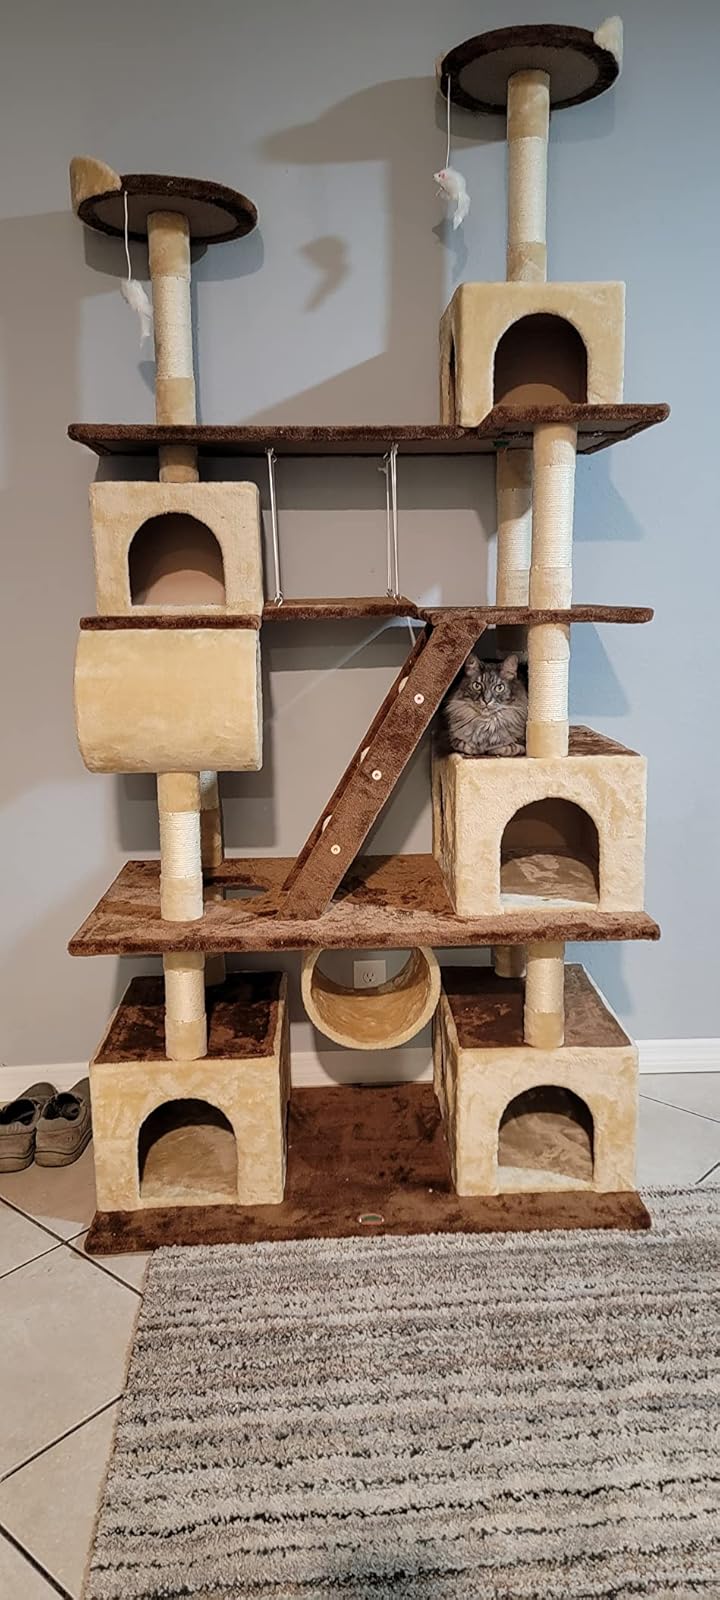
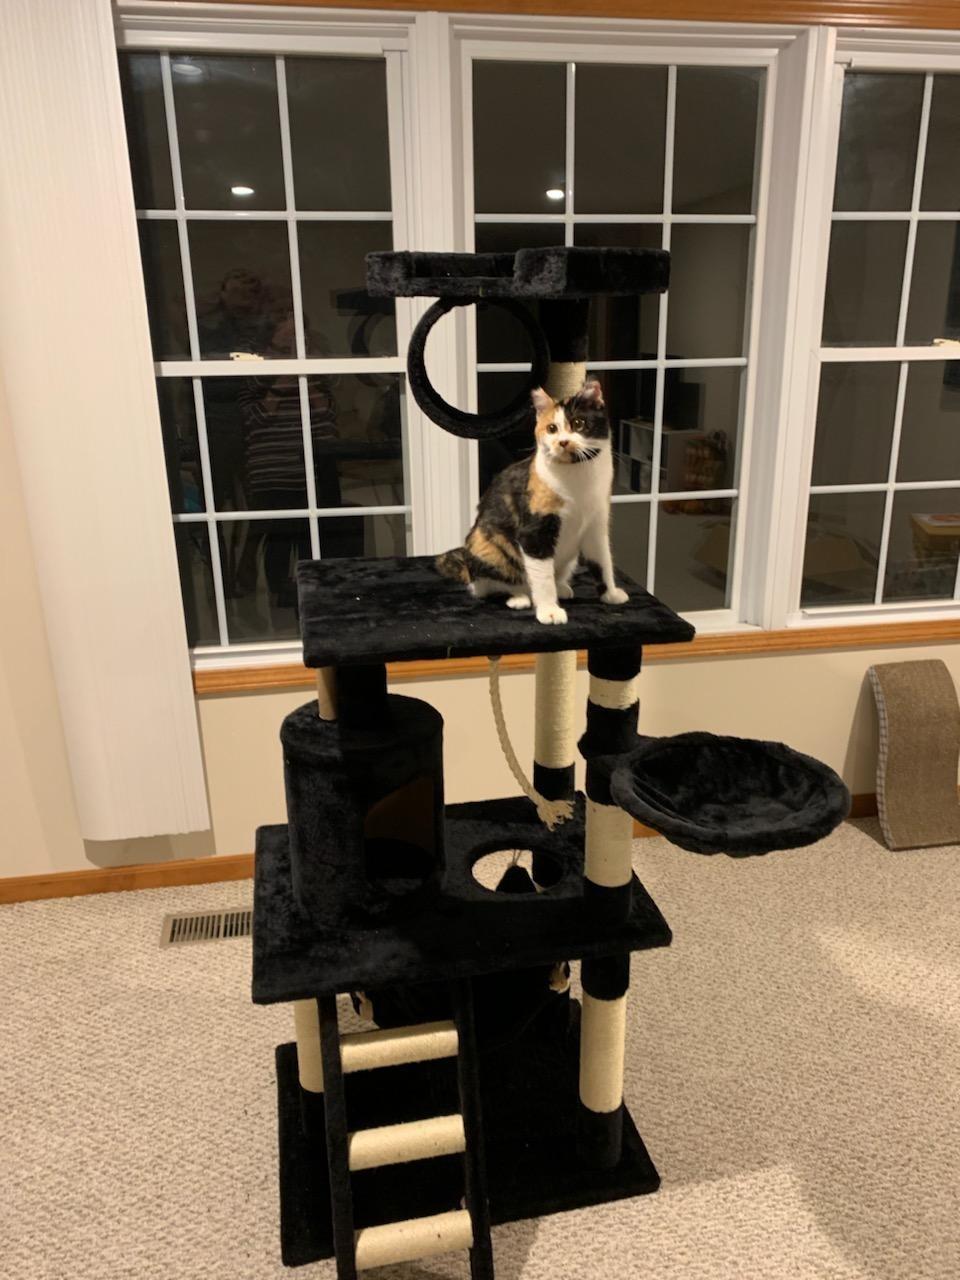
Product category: items_cat tree
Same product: no